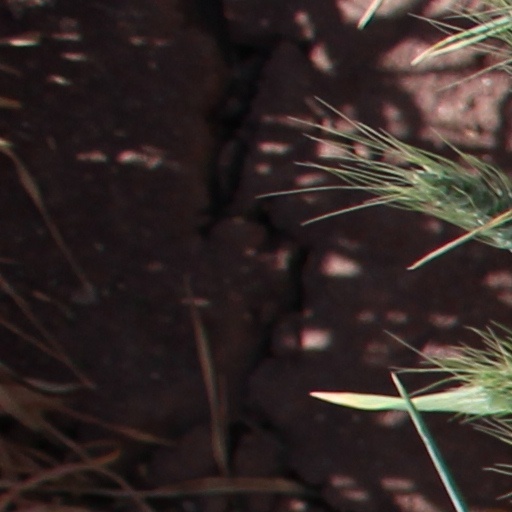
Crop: wheat